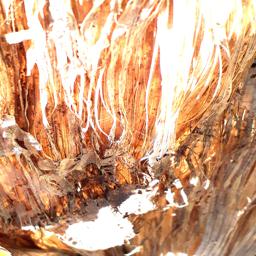
Label: BACTERIAL SOFT ROT